Reinforcement (speciation)

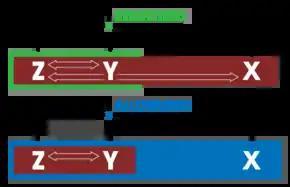
Phylogenetic signature to distinguish sympatric speciation from reinforcement. Stronger prezygotic isolation (indicated by the red boxes and associated arrows) should be detected between Z and Y and between Z and X if species Z sympatrically speciated (green) from the common ancestor of species Y and X. If Z, Y, and X speciated allopatrically (blue), with Z and Y experiencing secondary contact, strong prezygotic isolation should be found between Z and Y, but not between Z and X.

Assortive mating is expected to increase among sympatric populations experiencing reinforcement. This fact allows for the direct comparison of the strength of prezygotic isolation in sympatry and allopatry between different experiments and studies. Coyne and Orr surveyed 171 species pairs, collecting data on their geographic mode, genetic distance, and strength of both prezygotic and postzygotic isolation; finding that prezygotic isolation was significantly stronger in sympatric pairs, correlating with the ages of the species. Additionally, the strength of post-zygotic isolation was not different between sympatric and allopatric pairs. This finding supports the predictions of speciation by reinforcement and correlates well with a later study that found 33 studies expressing patterns of strong prezygotic isolation in sympatry. A survey of the rates of speciation in fish and their associated hybrid zones found similar patterns in sympatry, supporting the occurrence of reinforcement.